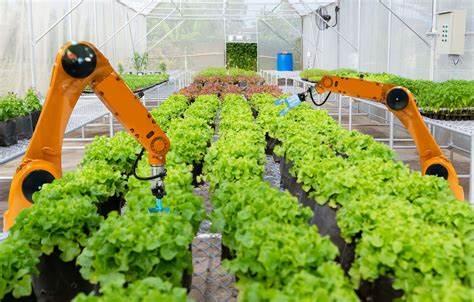
Mashine za kisasa zinazo toa usaidizi wa kuangalia mazao yaliyopandawa vizuri ambayo hupima hali ya joto iliyomo katika eneo hilo, na mwanga unaohitajika na kufanya shughuli za umwagiliaji.